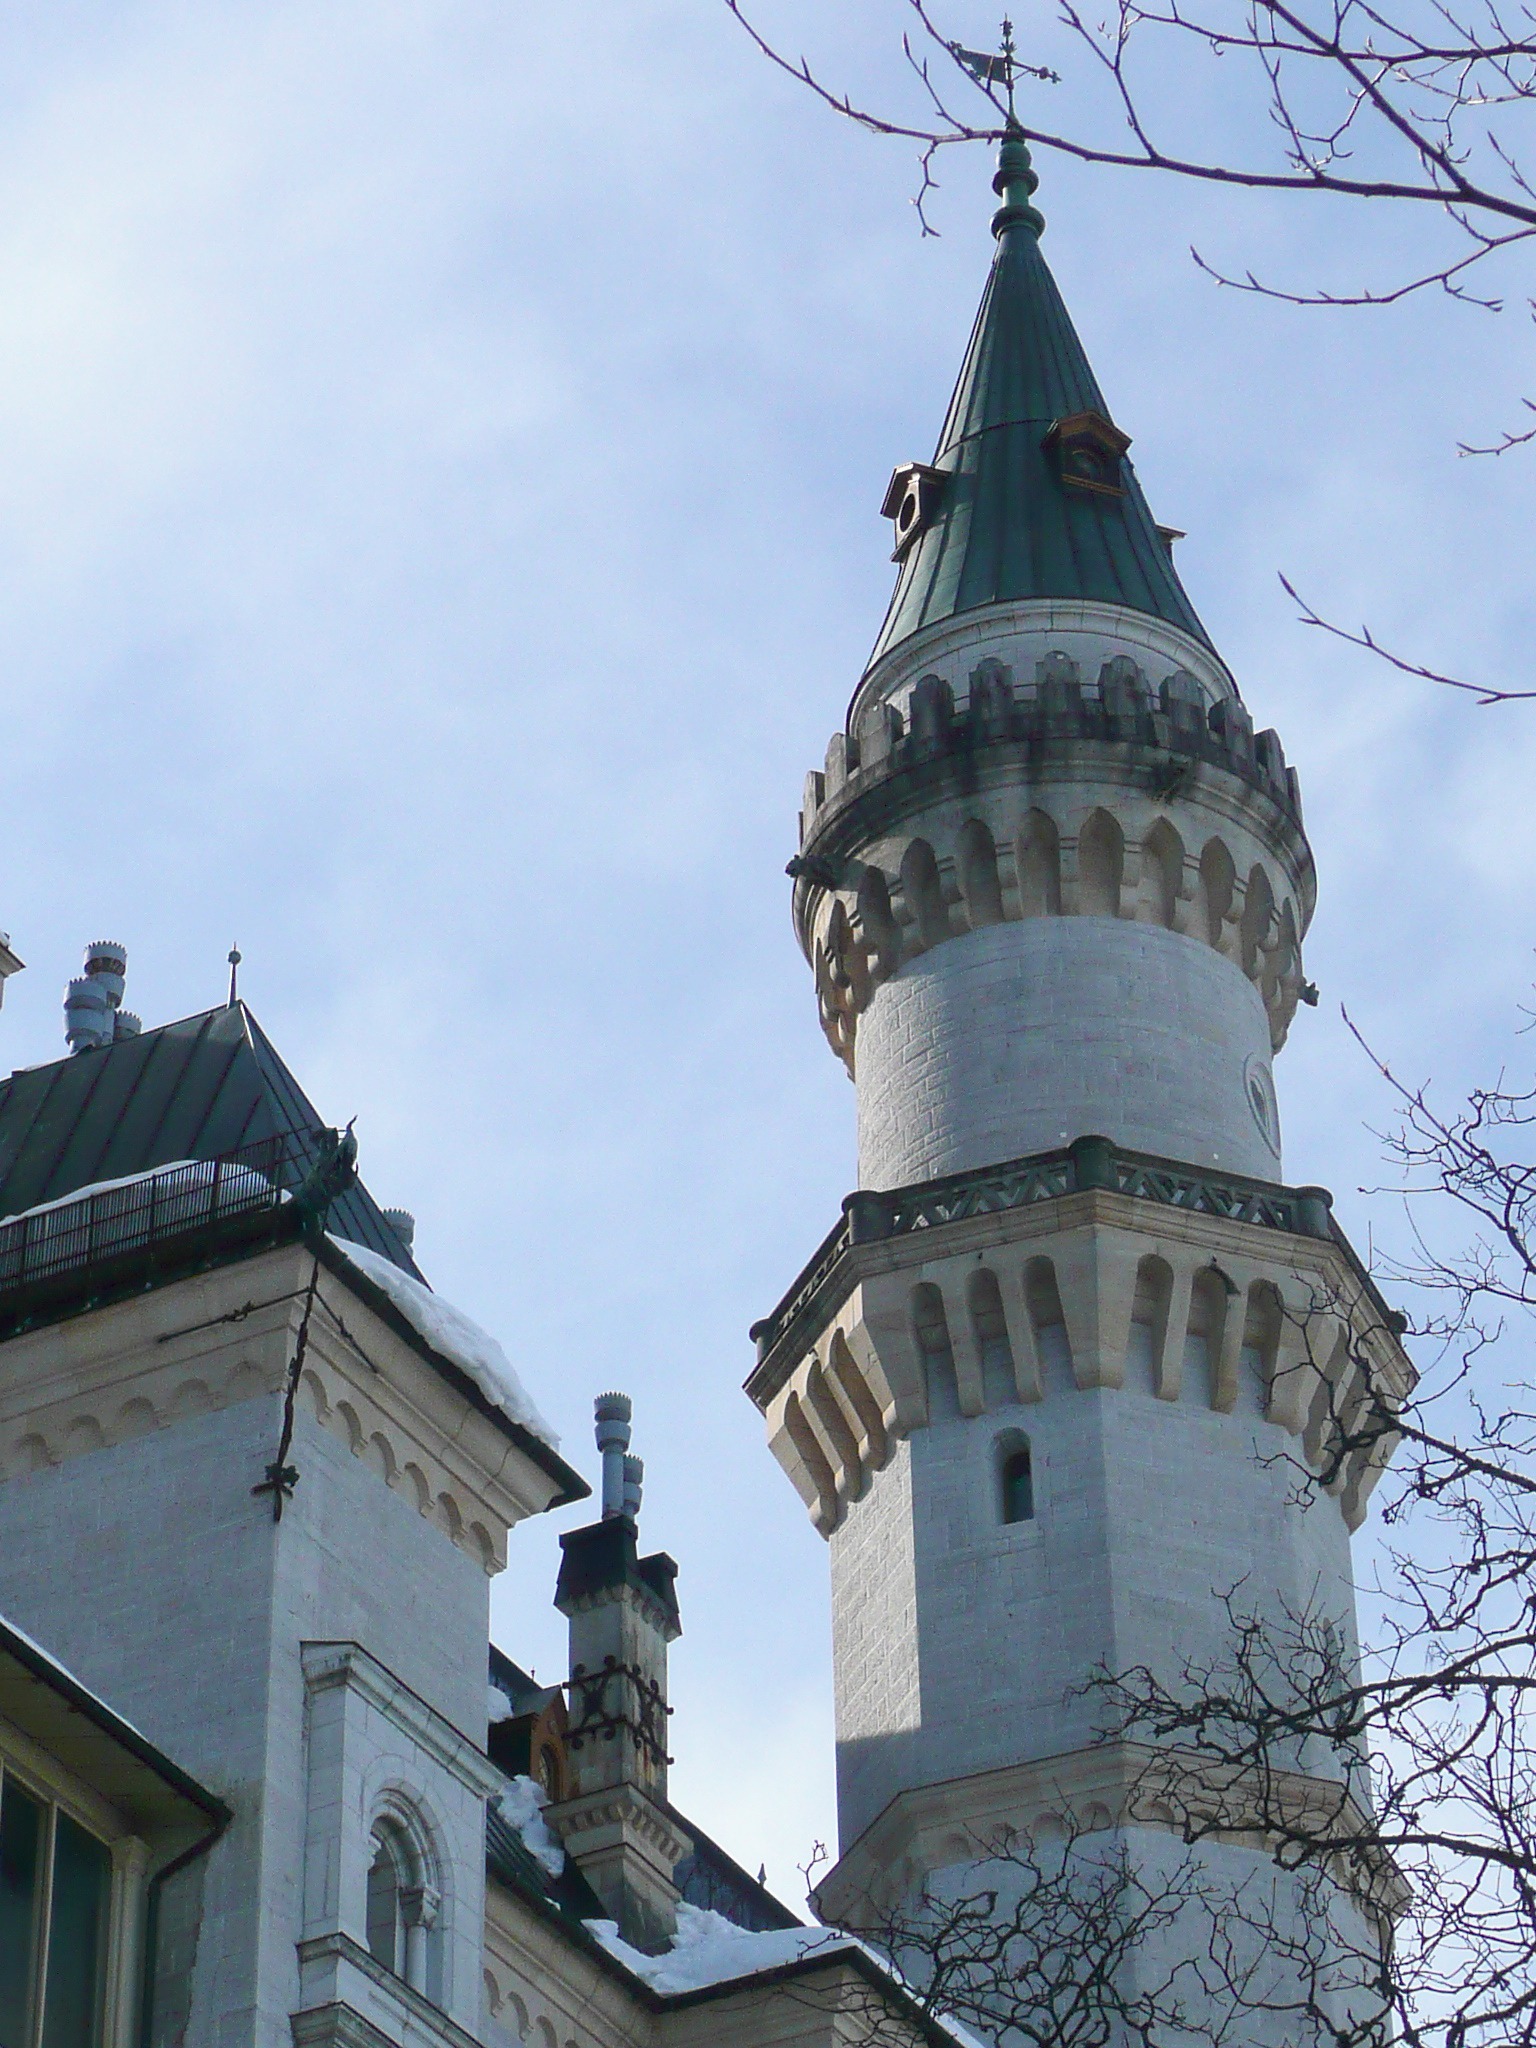
mountain, architecture, building, tower, scenery, ancient, landmark, church, place of worship, bell tower, luxury, spire, steeple, germany, bavaria, heritage, historical, king ludwig the second, place of interest, castle neuschwanstein, allgau, romanesque revival style, fantastically, touris attraction